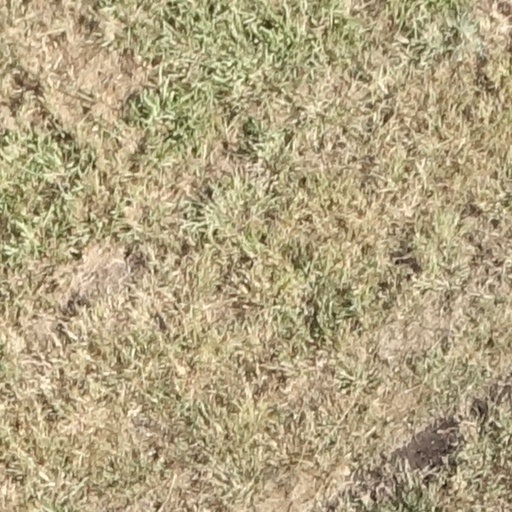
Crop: sorghum